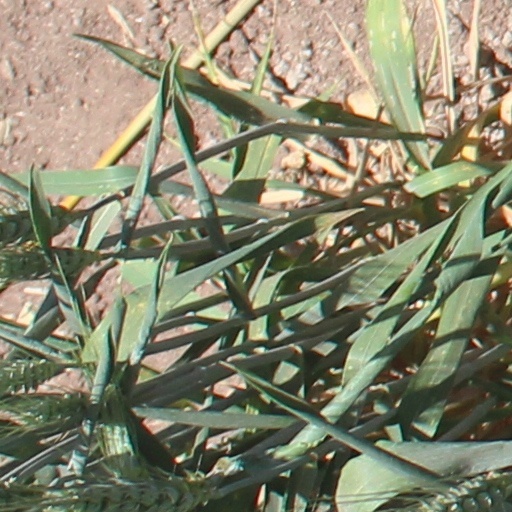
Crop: wheat